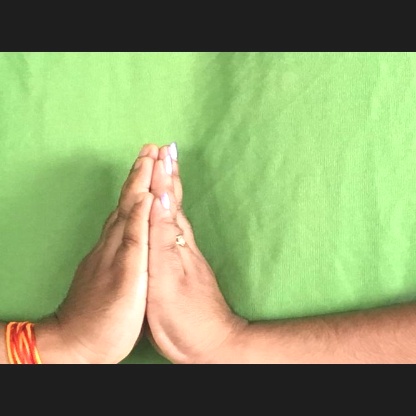
Mudra: Anjali